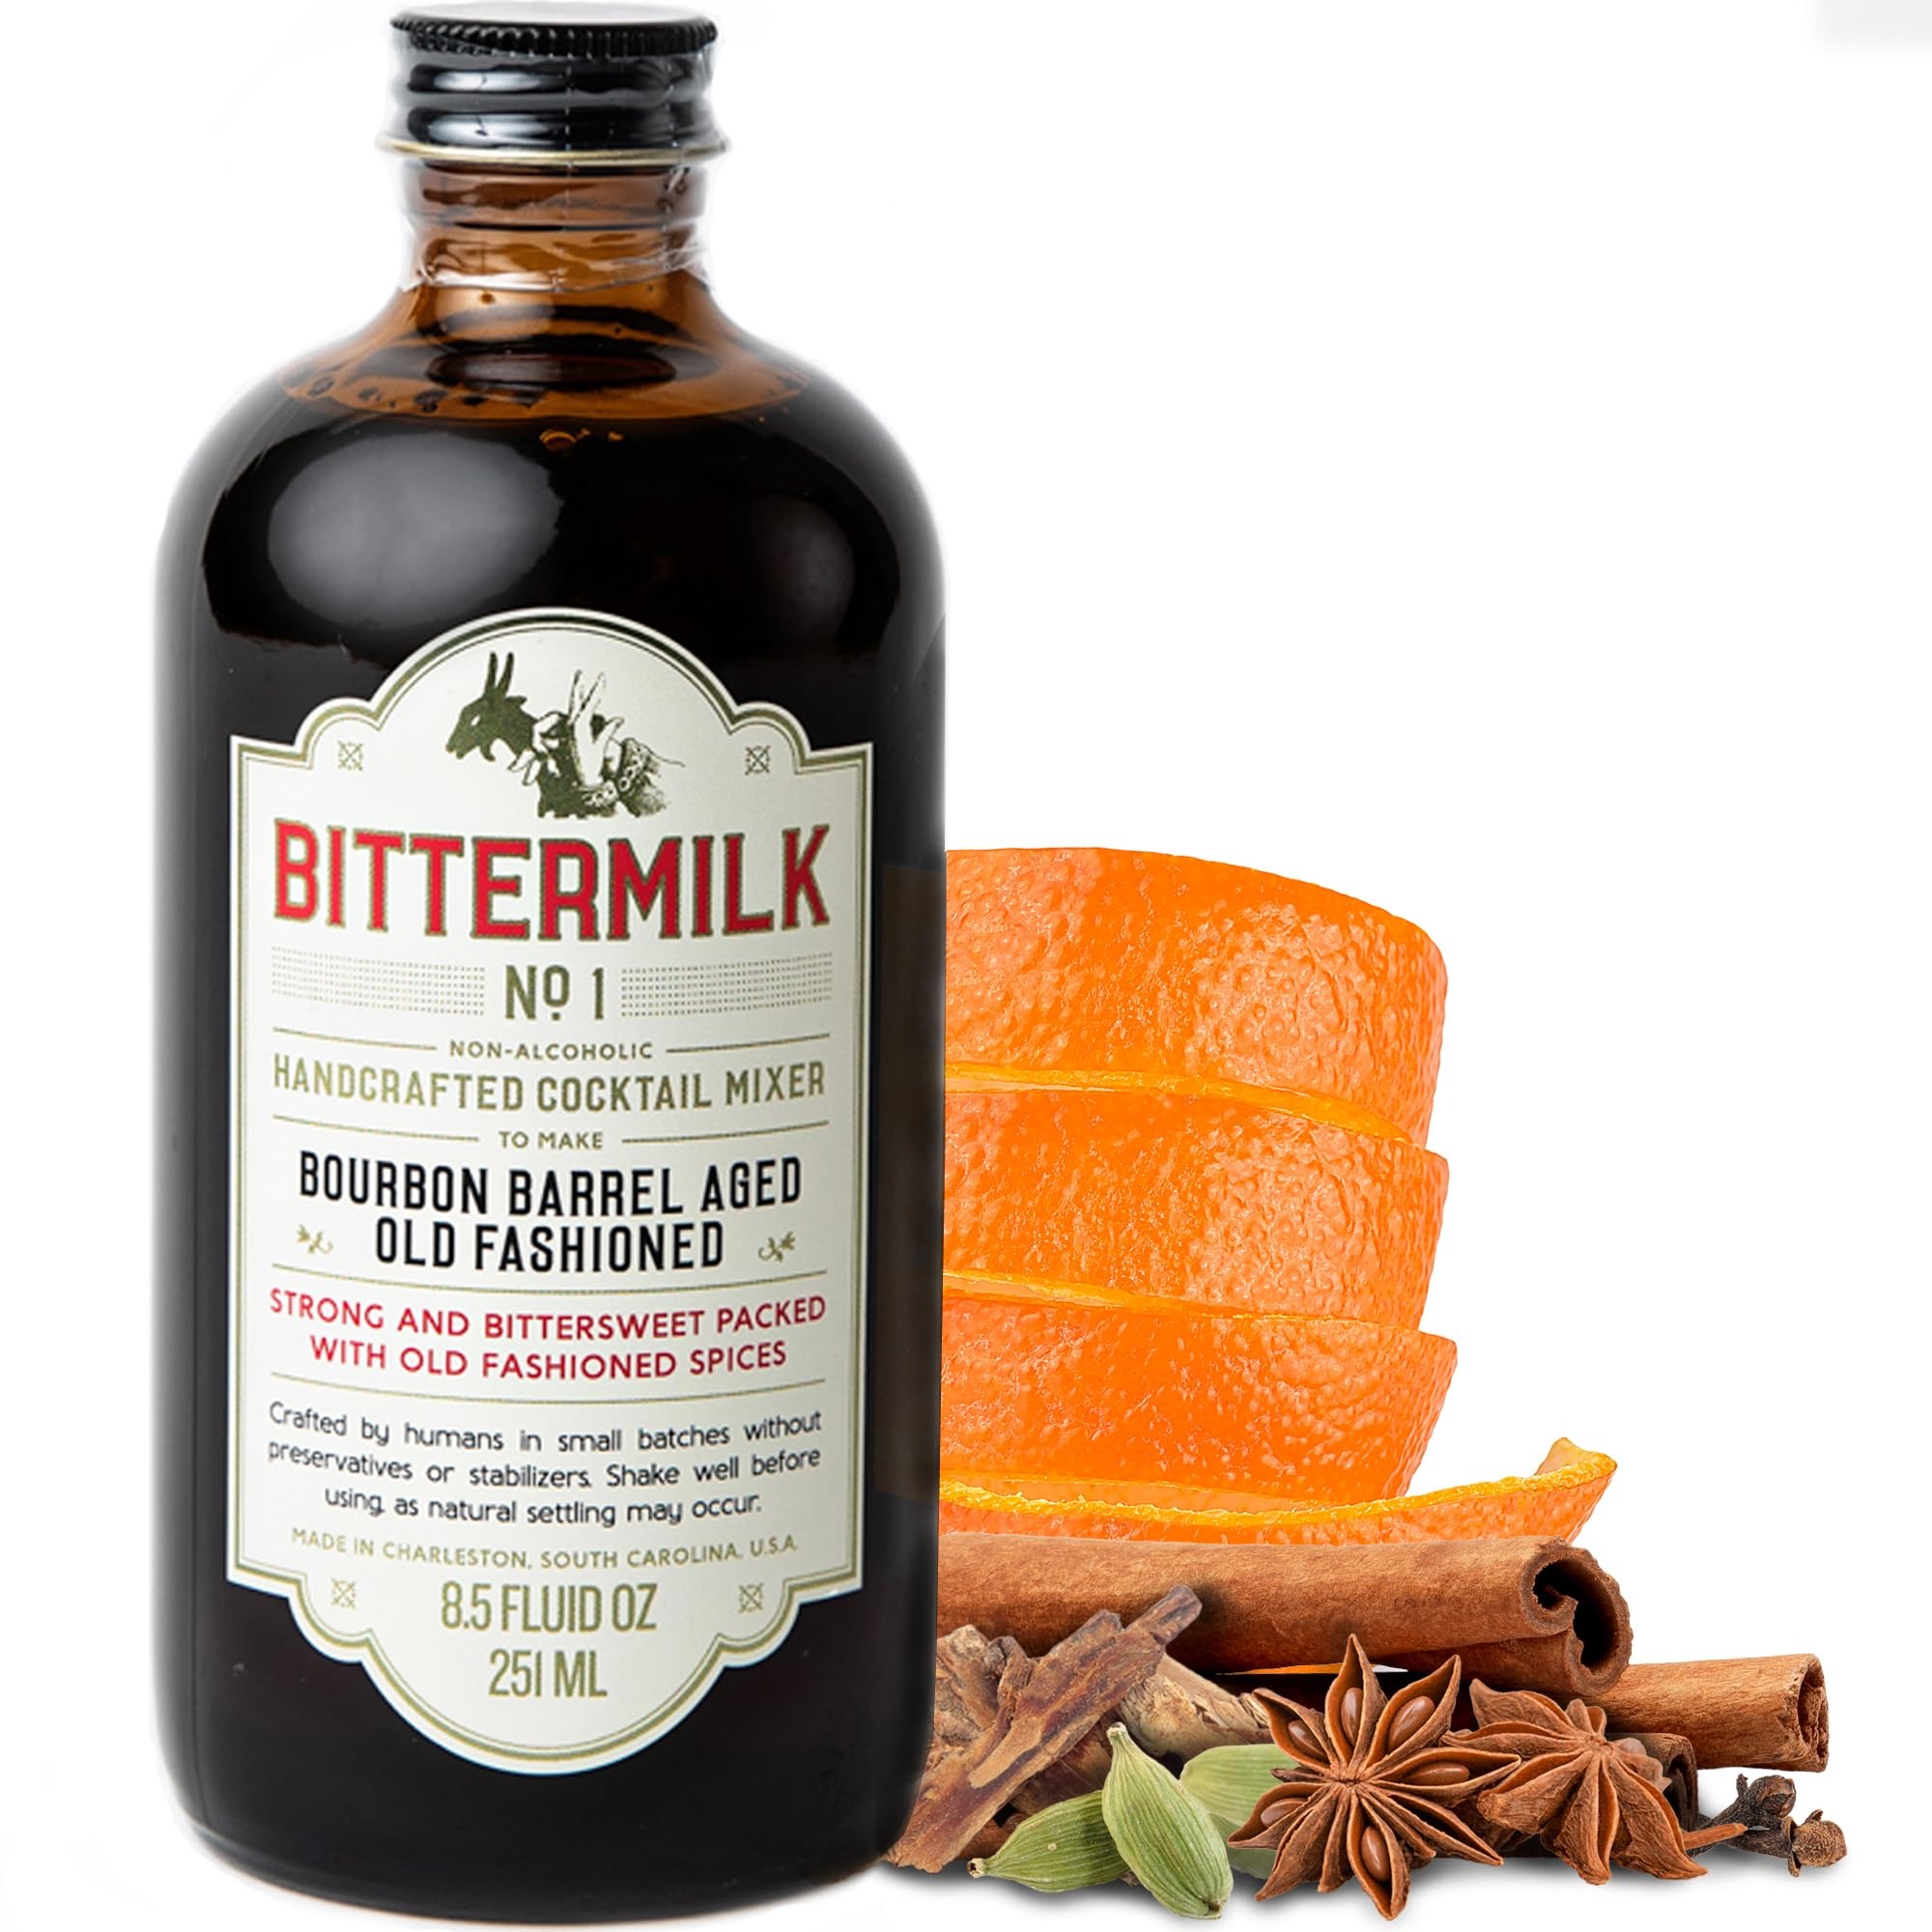
Item Name: Bittermilk No.1 Bourbon Barrel Aged Old Fashioned Mix - All Natural Handcrafted Cocktail Mixer - Old Fashioned Syrup - More Complex than Bitters & Simple Syrup
Bullet Point 1: HANDCRAFTED BY BARTENDERS - Made by bartenders with real ingredients. The complex flavors in the craft cocktail mixer pair with aged spirits, like bourbon or rye whiskey, or even aged rum, scotch & other dark spirits.
Bullet Point 2: AWARD WINNER - Bittermilk No.1 Old Fashioned was the drink category winner of Garden & Gun magazine’s prestigious “Made in the South” Awards in 2013, and the product line has won 7+ Specialty Food Association’s SOFI Awards, including Outstanding Product Line and Best Cold Beverage.
Bullet Point 3: BOURBON BARREL AGED - Unique from other old fashioned mixes, Bittermilk old fashioned syrup is aged in freshly emptied, once-used Willett bourbon barrels to add complexity and allow the flavors intensify as it takes on notes of bourbon and charred white oak.
Bullet Point 4: SIMPLE TO USE - Just add booze. Stir 1 Part Bittermilk No.1 to 4 Parts Spirit with lots of ice, and garnish with an orange peel. The most complex and perfect old fashioned made at home with just two ingredients. Adjust the ratio recipe to your taste, and mix with your spirit of choice. Mixes best with aged spirits. Makes 17 or more cocktails per bottle.
Bullet Point 5: NO ARTIFICIAL INGREDIENTS - More than just bitters! We’ve taken classic bittering agents, like gentian root and cinchona bark, along with freshly milled spiced, burnt golden cane sugar and fresh orange peel, and slowly aged it all in bourbon barrels.
Bullet Point 6: MOCKTAIL MIXERS - Each Bittermilk cocktail mix is designed for the modern day cocktail enthusiast, to help mix up unique, quality cocktails following a simple ratio of Bittermilk to your choice of spirit. Each Bittermilk non alcoholic cocktail mixer uses a bittering agent, a sweetener, and an acid to achieve a balanced cocktail.
Value: 8.5
Unit: Fl Oz

Price: 36.695